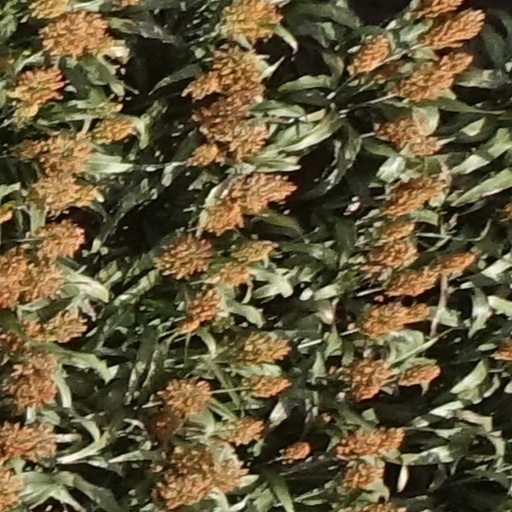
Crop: sorghum